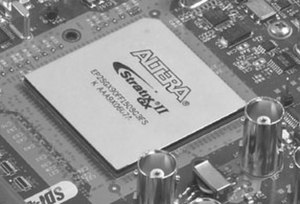
Field-Programmable Gate Array
En Altera Stratix II GX FPGA.
"Field-Programmable Gate Array eller på dansk en Felt-Programmerbar Port Tabel er en chip, der indeholder programmerbar logikkomponenter kaldet ""logikblokke"" og programmerbar/rekonfigurerbare ledninger og databusser. Logikblokkene kan udføre Nand-gate, Exclusive-or-gate eller mere komplekse logikfunktioner som f.eks. dekodere eller simple matematiske funktioner. I de fleste FPGAer indeholder logikblokkene også hukommelseselementer eller mere omfattende hukommelsesmængder.